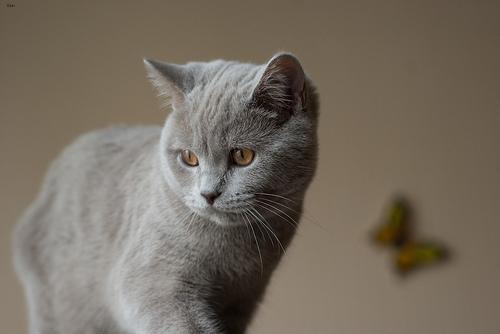
Breed: British Shorthair